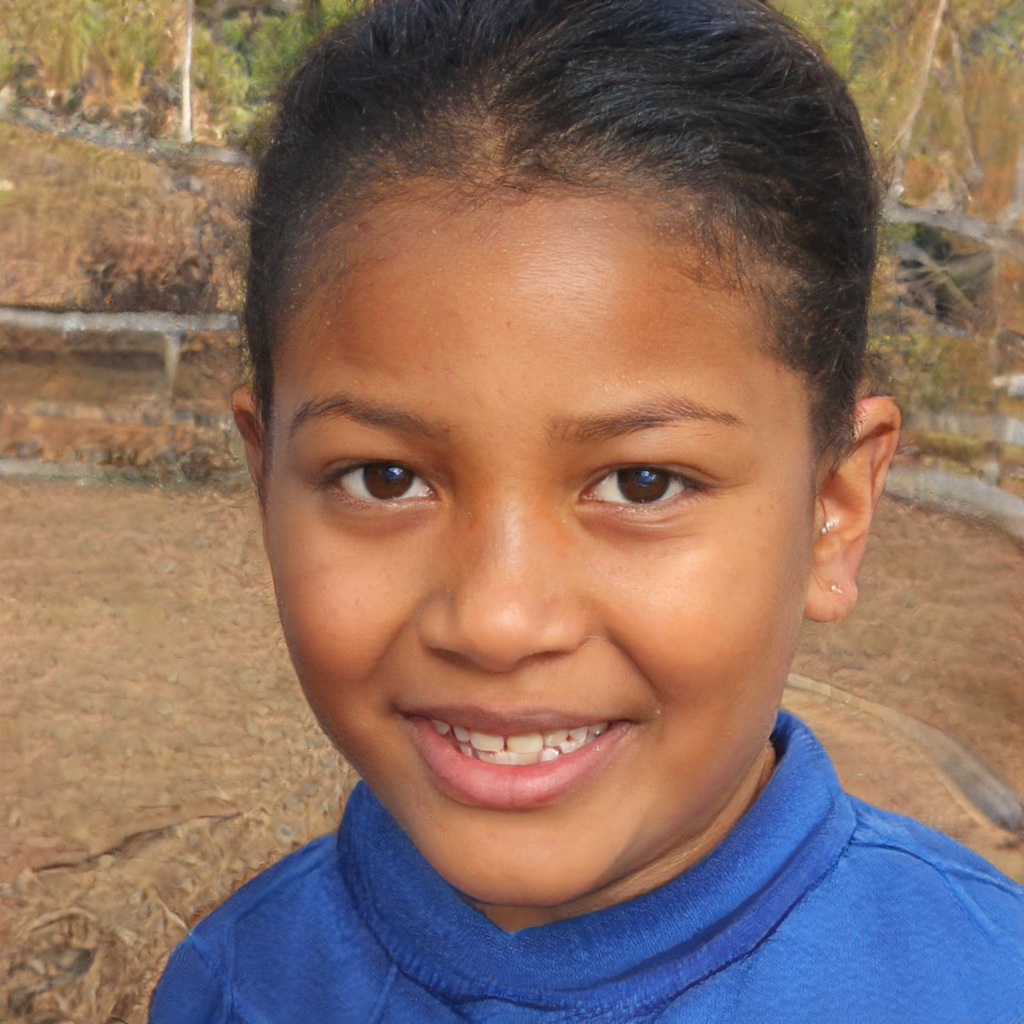
Gender: Female